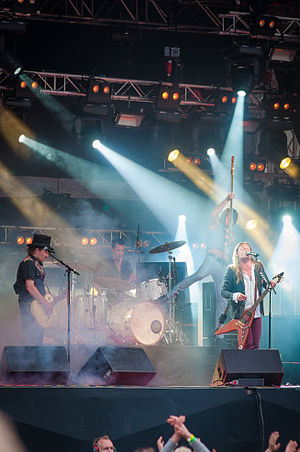
D-A-D
D-A-D på Ilosaarirock Festival 2012
D-A-D er en dansk rockgruppe, der blev dannet i 1982 af Jesper Binzer, Stig Pedersen og Peter Lundholm Jensen under navnet Disneyland After Dark.